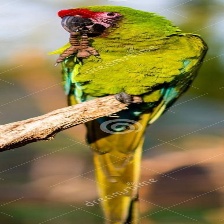
Species: MILITARY MACAW
Scientific name: ARA MILITARIS
ImageNet parent category: macaw